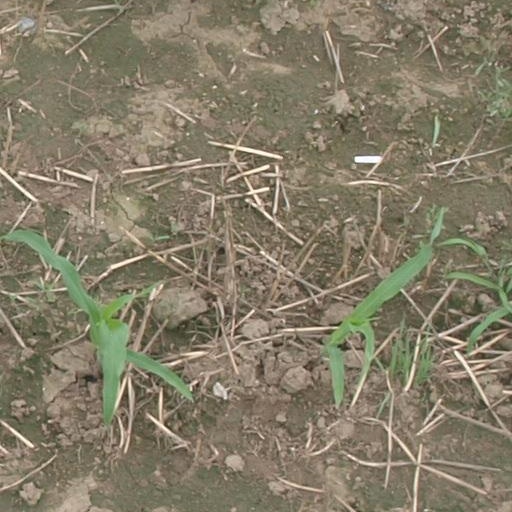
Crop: maize; corn